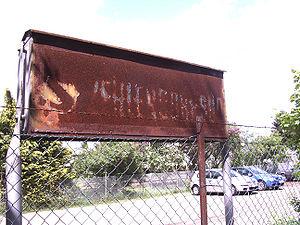
La gare de Berlin-Zehlendorf-Sud est une gare ferroviaire à Berlin, fermée, dans le quartier de Zehlendorf.